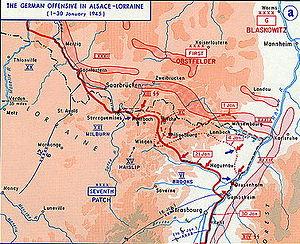
Cette page concerne les événements qui se sont produits durant l'année 1945 en Lorraine.
Gros-Réderching est une commune française du département de la Moselle en région Grand Est.
L'opération Nordwind était une des dernières offensives militaires de la Wehrmacht sur le front de l'Ouest durant la Seconde Guerre mondiale. Elle eut lieu du 31 décembre 1944 au 25 janvier 1945 en Alsace du nord et en Lorraine.
La campagne de Lorraine désigne l'ensemble des opérations militaires qui se sont déroulées en Lorraine, pendant l'hiver 1944-1945, à la fin de la Seconde Guerre mondiale.